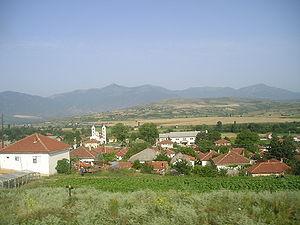
Tchachka est un village du centre de la Macédoine du Nord, chef-lieu de la municipalité de Tchachka. Le village comptait 1471 habitants en 2002.